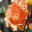
Label: rose